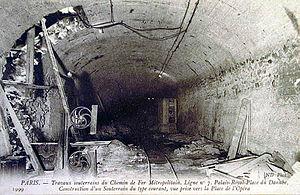
Travaux souterrains du Métropolitain - Ligne 7 - Vue prise vers la place de l'Opéra, Paris, France.
La ligne 7 du métro de Paris est une des seize lignes du réseau métropolitain de Paris. Elle traverse la capitale du nord-est au sud-est en suivant un tracé légèrement incurvé, et relie les stations La Courneuve - 8 Mai 1945, au nord-est en Seine-Saint-Denis, à Mairie d'Ivry et Villejuif - Louis Aragon, au sud-est dans le Val-de-Marne, en passant par le centre de Paris.